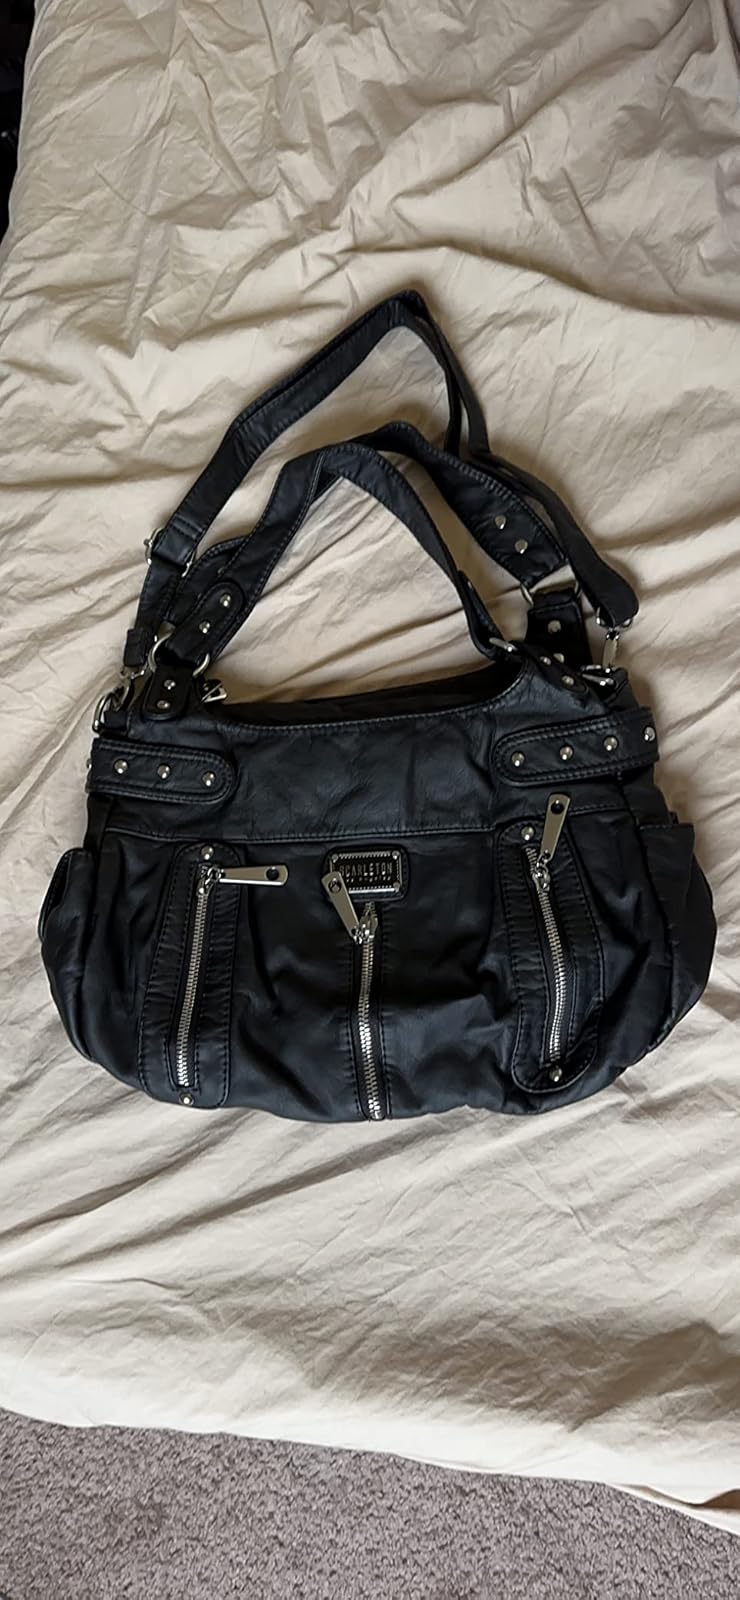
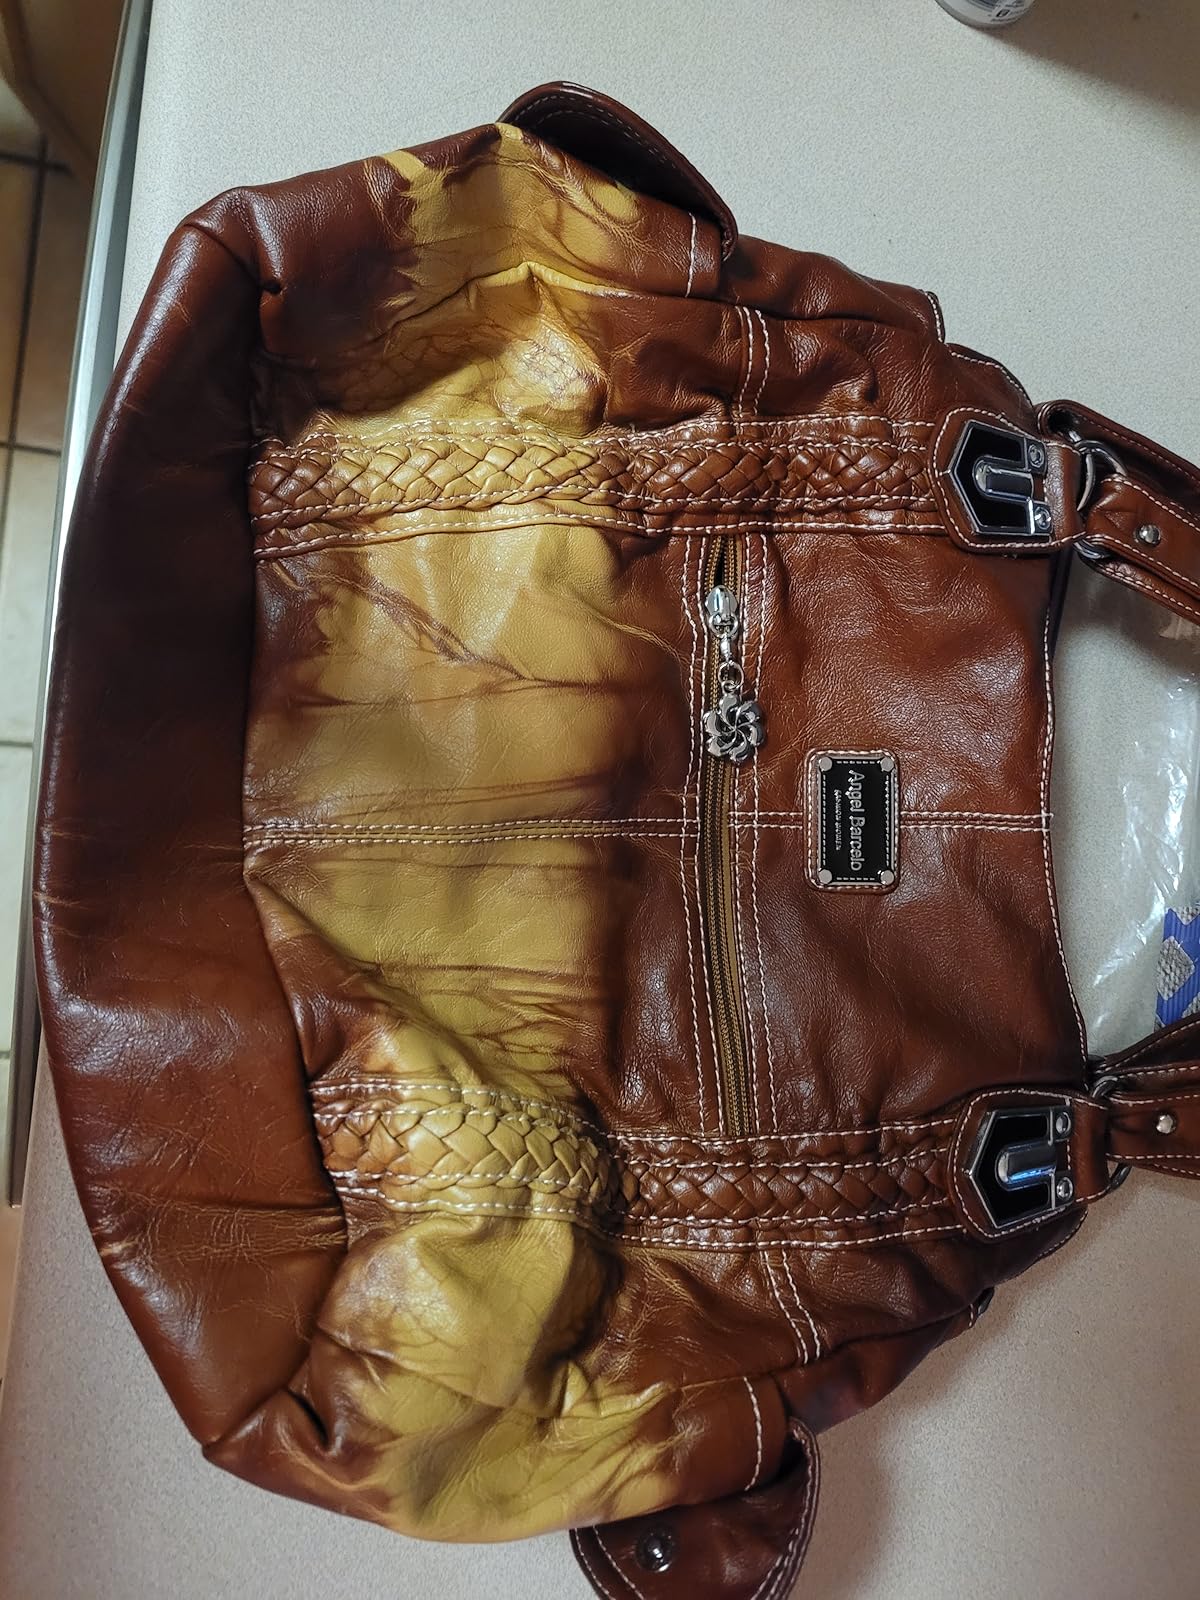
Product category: accessories_handbag
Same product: no